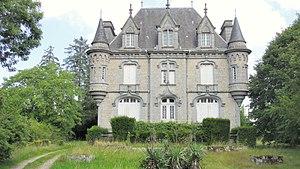
Chateau de Segrie L orne
Ségrie-Fontaine est une ancienne commune française, située dans le département de l'Orne en région Normandie, devenue le 1ᵉʳ janvier 2016 une commune déléguée au sein de la commune nouvelle d'Athis-Val de Rouvre.